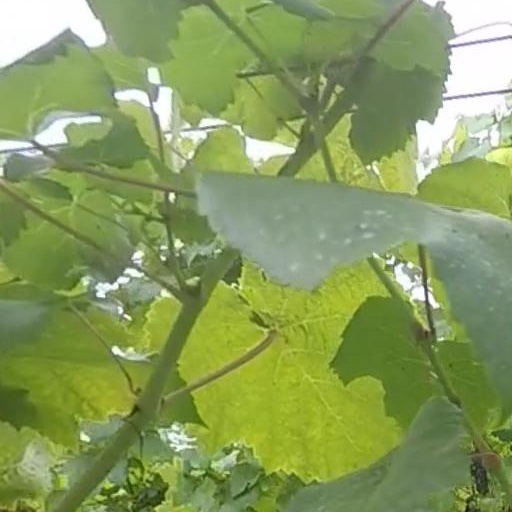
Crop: grape